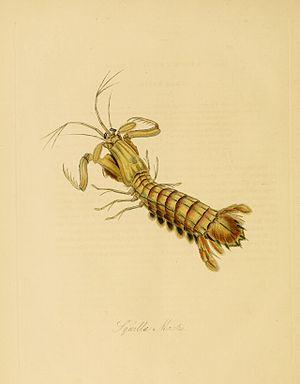
Les Squillidae constituent une famille de stomatopodes ravisseuses.
Squilla est un genre de crustacés stomatopodes ravisseuses, de la famille des Squillidae.
Les squilles ou « crevettes-mantes » sont des crustacés membres de l'ordre des Stomatopoda, le seul actuellement représenté parmi les Hoplocarides. Ce sont des prédateurs caractérisés par leurs pattes ravisseuses très perfectionnées et leur vision exceptionnellement élaborée. Cet ordre comprend 17 familles environ dont la famille des Squillidae et celles des Lysiosquillidae et regroupe plus de 400 espèces reconnues à ce jour.